Church of St. John the Baptist in Gniezno

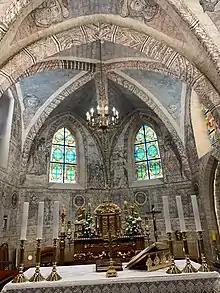
Presbytery of the church

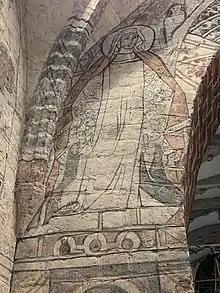
Mother of Mercy

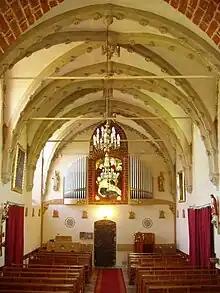
Nave of the Church

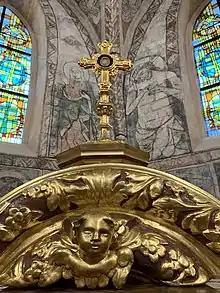
John the Baptist reliquary

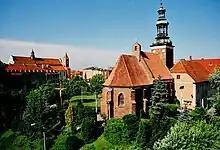
Church with the Monastery

The Church of St. John the Baptist is a monument in Gniezno, Poland. It was the headquarters of Order of the Holy Sepulchre for centuries. Its presbytery houses the original 14th-century polychromy made with fresco-secco technique.